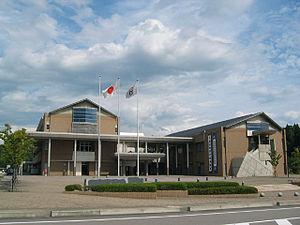
Nomi est une ville du Japon, située dans la préfecture d'Ishikawa. Elle compte une population de 47 826 habitants pour une superficie de 83,85 km². La ville a été fondée le 1ᵉʳ février 2005.